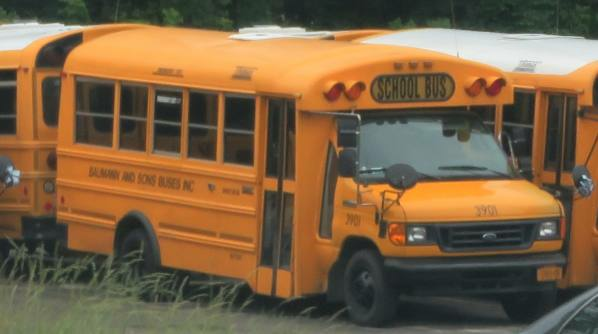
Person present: No